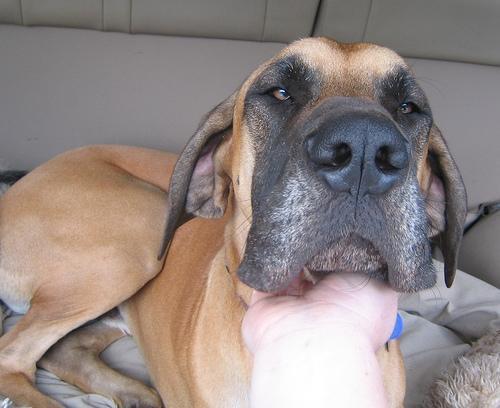
Great_Dane